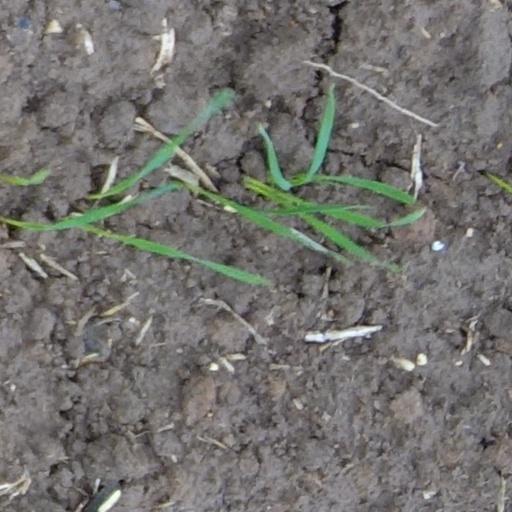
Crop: wheat